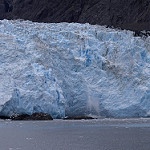
Label: glacier